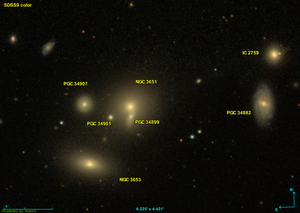
Réalisé avec les données de l'étude SDSS et le logiciel Aladin
NGC 3651 est une galaxie elliptique située dans la constellation du Lion à environ 351 millions d'années-lumière de la Voie lactée. NGC 3651 a été découvert par l'astronome germano-britannique William Herschel en 1785.
IC 2759 est une galaxie elliptique située dans la constellation du Lion à une distance d'environ 355 à 360 millions d'années-lumière de la Voie lactée. Elle a été découverte par l'astronome français Guillaume Bigourdan en 1897. La galaxie PGC 34882 au sud d'IC 2759 est parfois identifiée à tort à cette dernière.
Le groupe compact de Hickson 51 comprend sept galaxies situées dans la constellation du Lion. La distance moyenne entre ce groupe et la Voie lactée est d'environ 110 Mpc.
NGC 3653 est une galaxie lenticulaire située dans la constellation du Lion à environ 406 millions d'années-lumière de la Voie lactée. NGC 3653 a été découvert par l'astronome germano-britannique William Herschel en 1785.